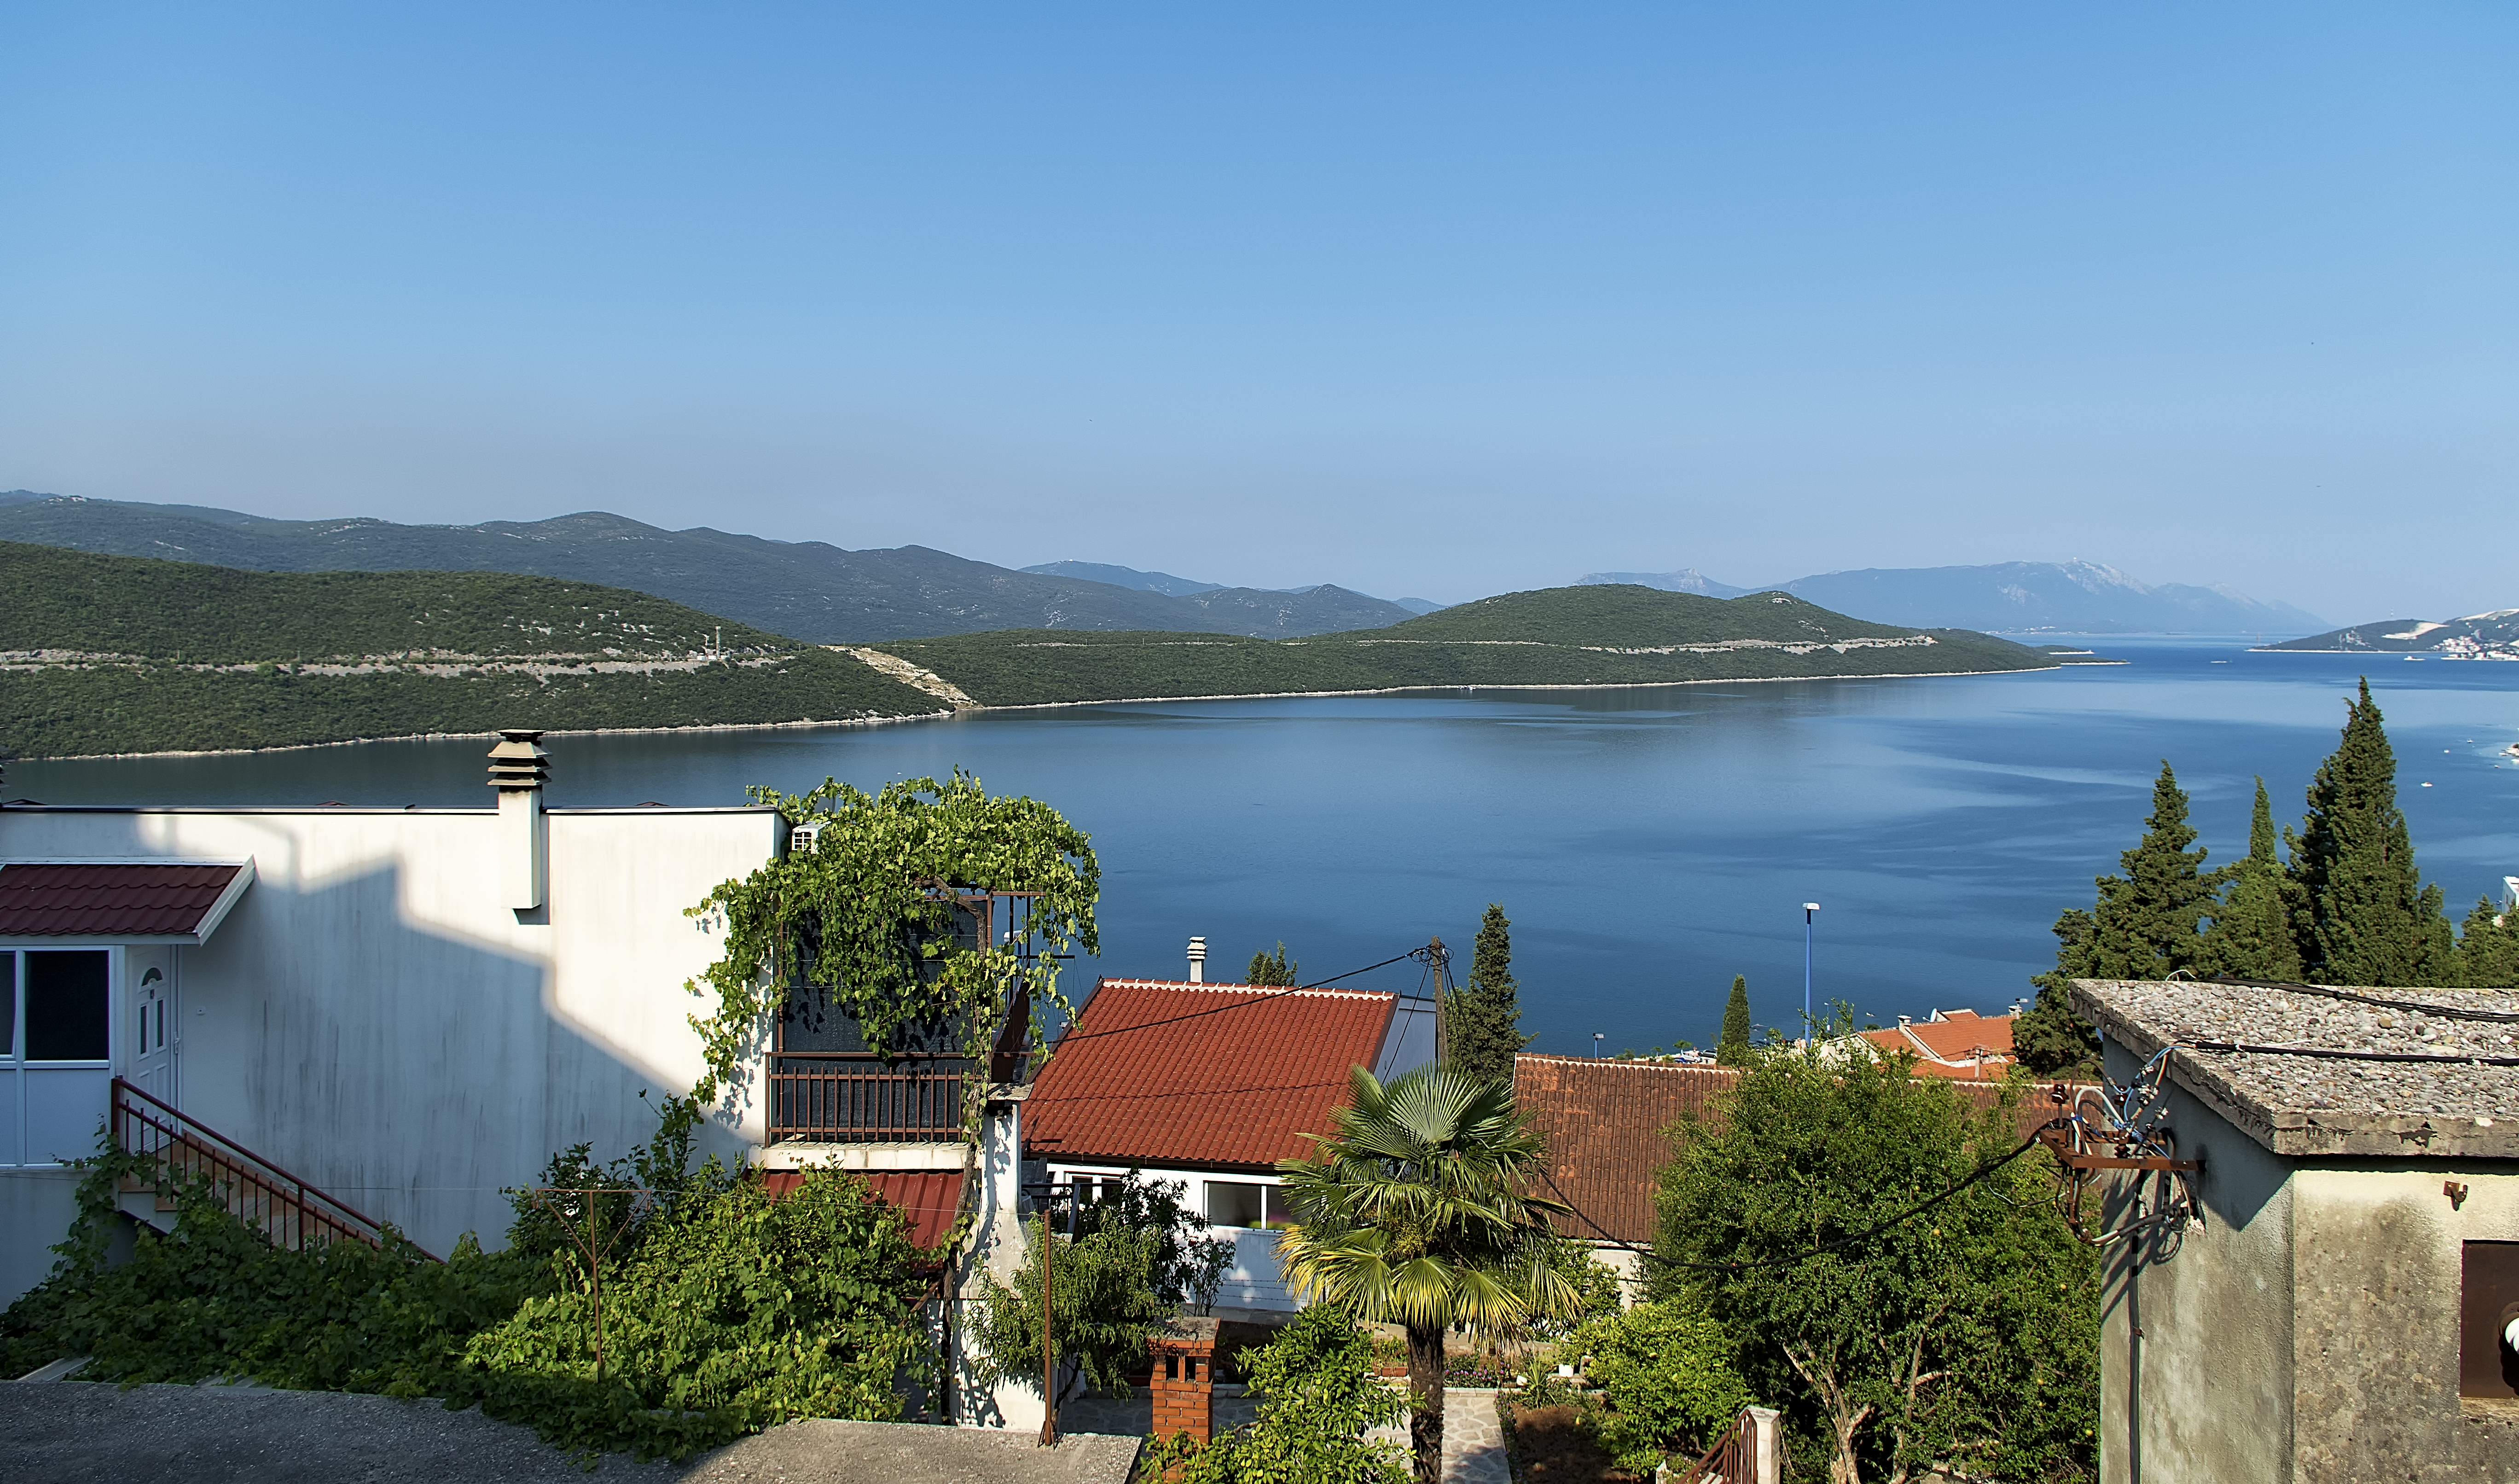
landscape, sea, water, mountain, sky, lake, view, vacation, bay, reservoir, tourism, plants, trees, buildings, mountains, estate, bosnia, herzegovina, neum